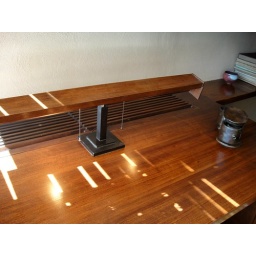
desk ... with lamp designed by Wright.